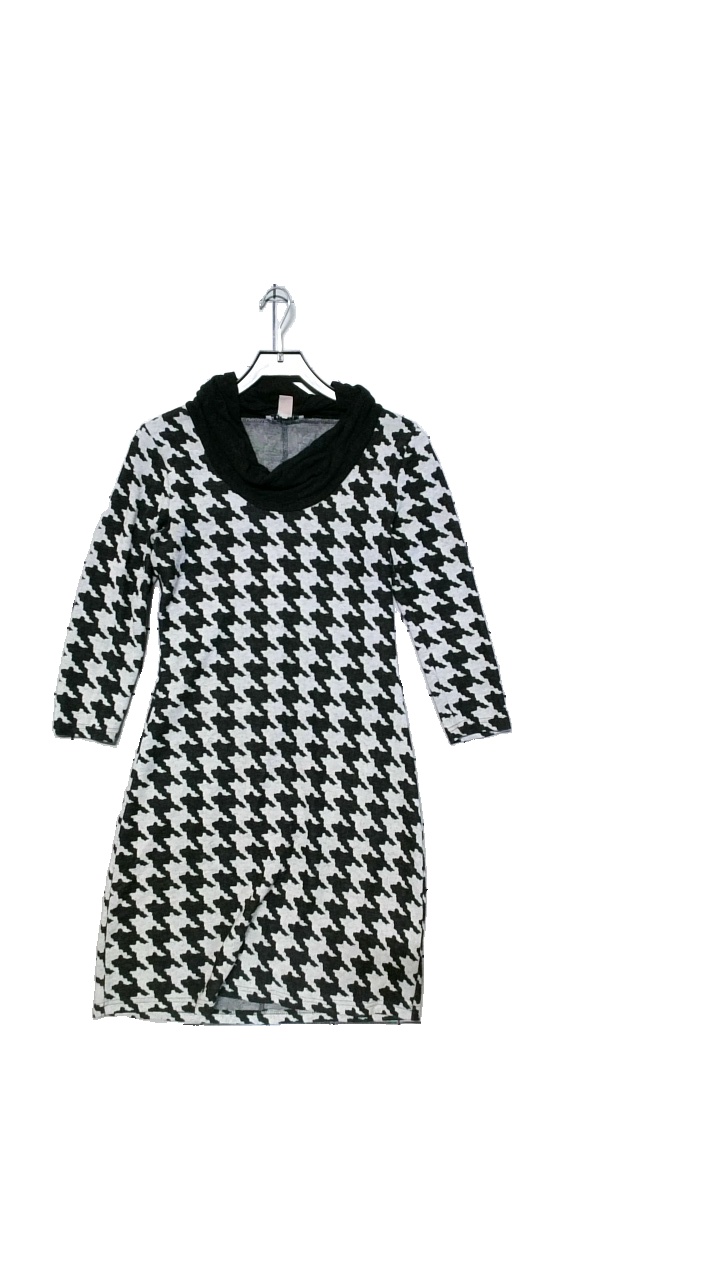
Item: Dress (Ladies)
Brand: Anna Field
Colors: Black, White
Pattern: Other
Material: Shell 56% viscose, 35% polyester, 7% acrylic, 2% elastane. Insert 80% viscose, 15% wool, 5% elastane
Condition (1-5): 3
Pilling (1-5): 3
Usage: Reuse
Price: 50-100